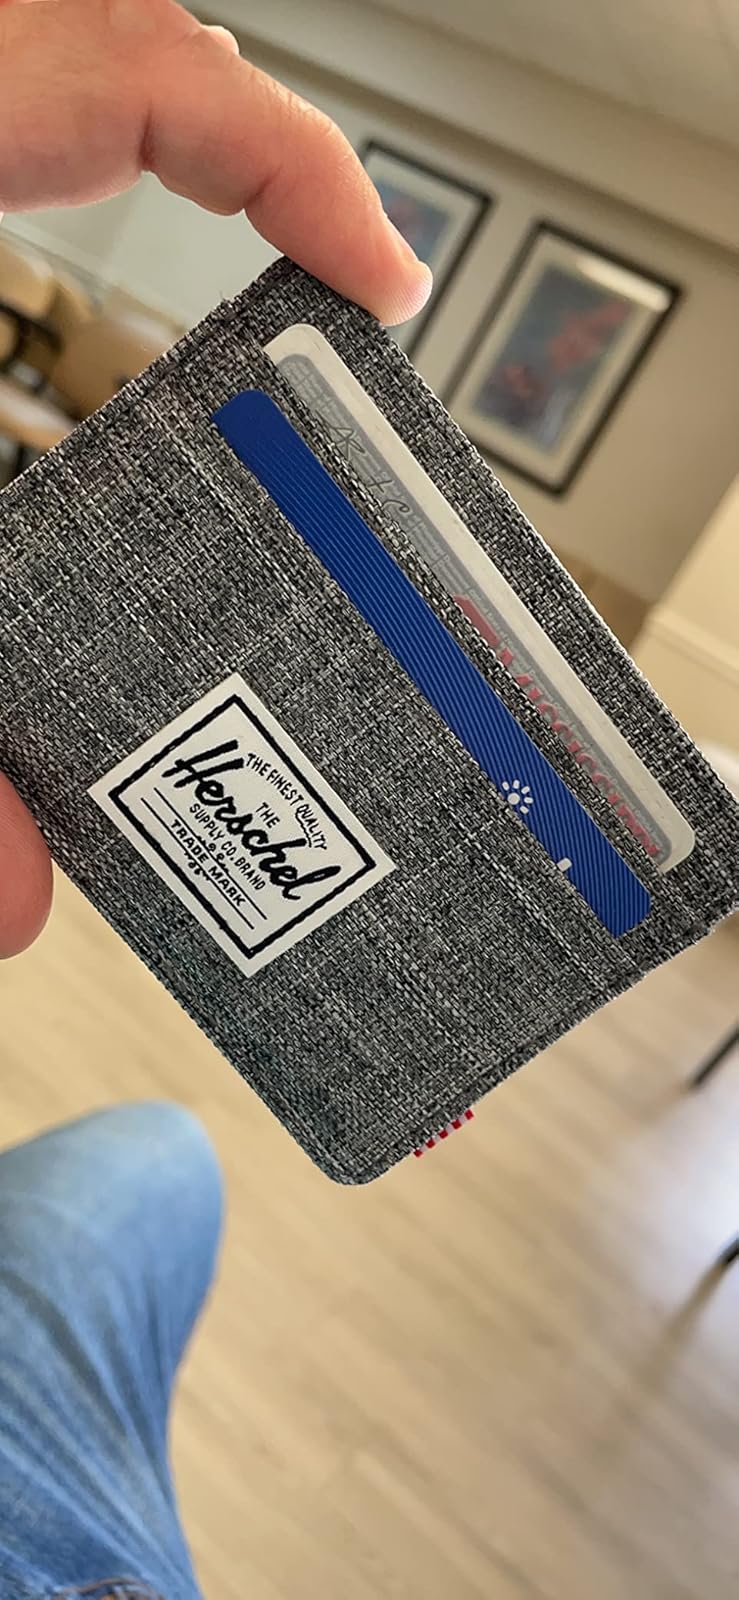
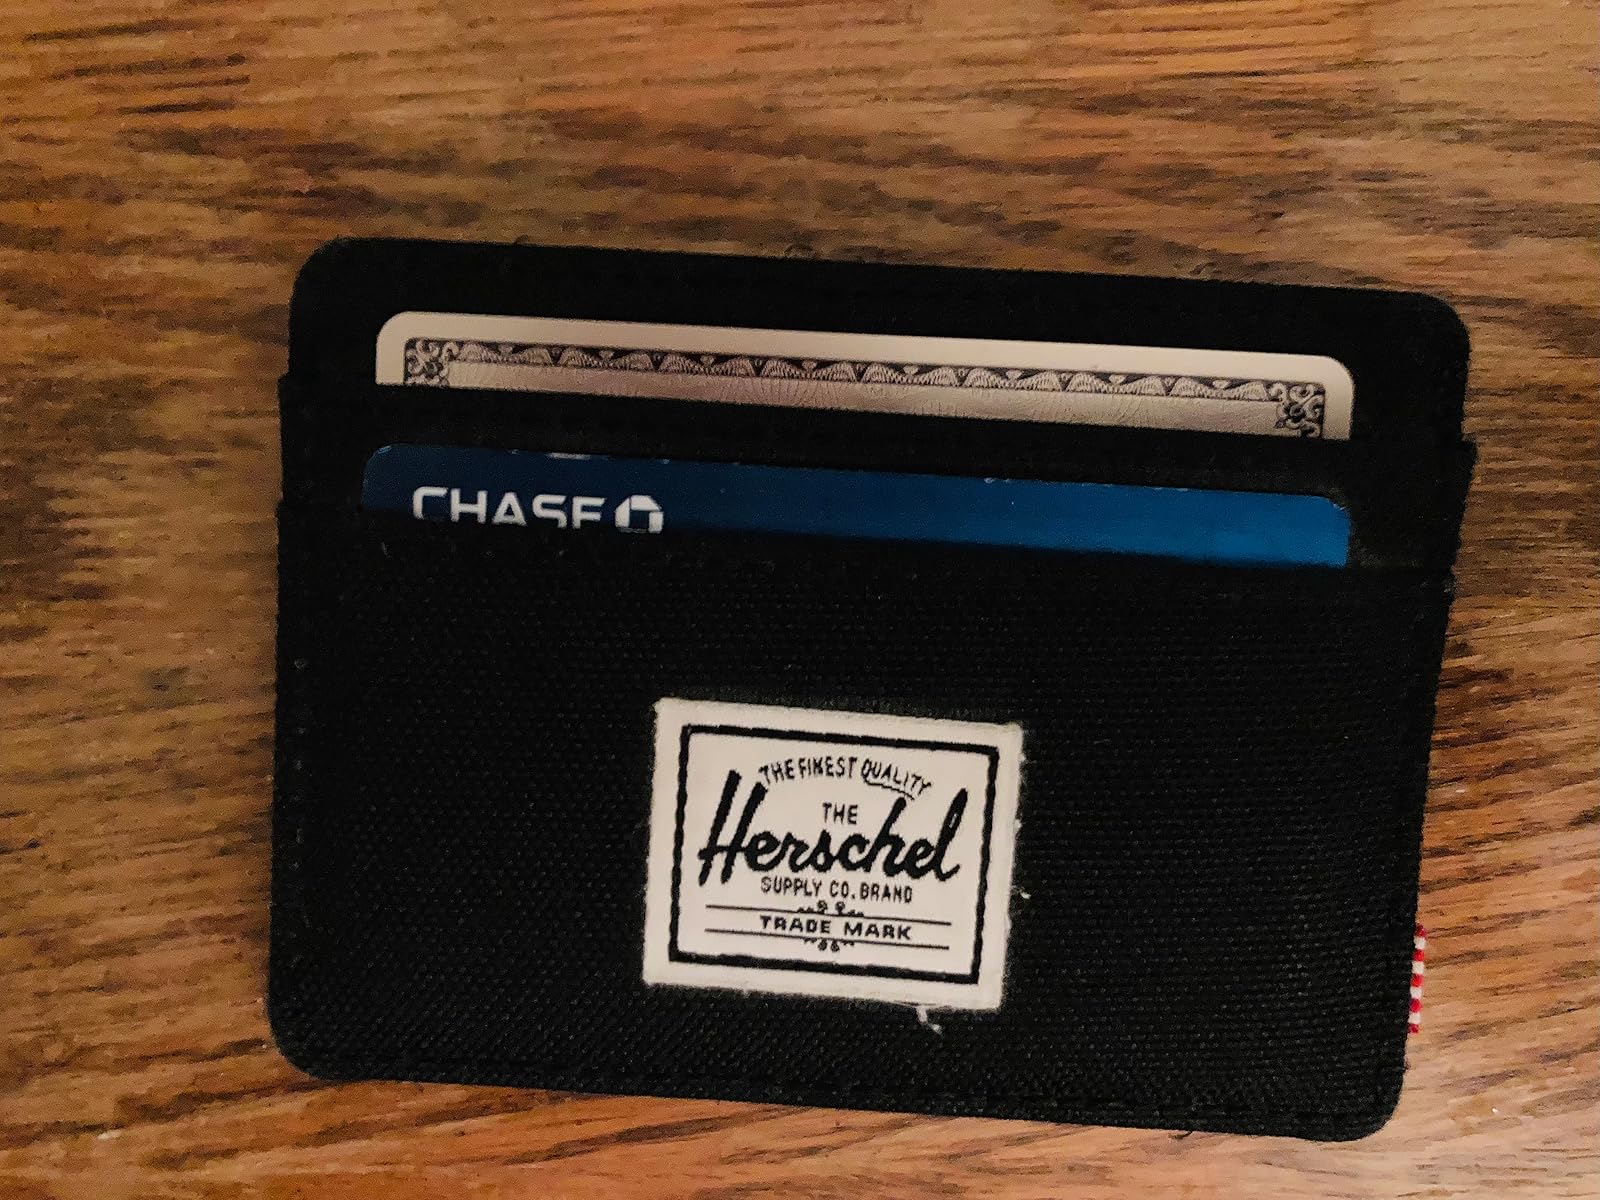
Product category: accessories_wallet
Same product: no